Serdar Ferhad Pasha

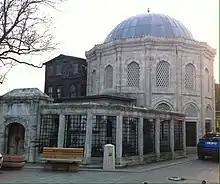
Tomb of Serdar Ferhad Pasha in Eyup Sultan

He became Agha of the Janissaries on 25 February 1582, but lost his position because of Koca Sinan Pasha. In 1582 he was appointed vizier by Grand Visier Siyavus Pasha and joined Ottoman forces during the Safewid wars where he soon became second commander ("serdar"). He made Tebriz his military base and captured Ganja. He attended peaceful negotiations with Shah Abbas I and turned Istanbul with Safewid embassy. The Treaty of Ferhad Pasha of 1590 ending the Ottoman–Safavid War (1578–1590) (also called the Treaty of Constantinople) was named for him.